Morissen

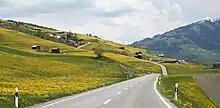
Val Lumnezia, looking north from Morissen

Morissen had an area, , of . Of this area, 86.8% is used for agricultural purposes, while 6.2% is forested. Of the rest of the land, 3.7% is settled (buildings or roads) and the remainder (3.3%) is non-productive (rivers, glaciers or mountains).